Cookie Kunty

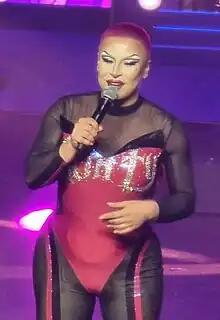
Cookie Kunty in 2023

Cookie Kunty is the stage name of Romain Eck, a Canadian drag performer who competed on the second season of "Drag Race France".